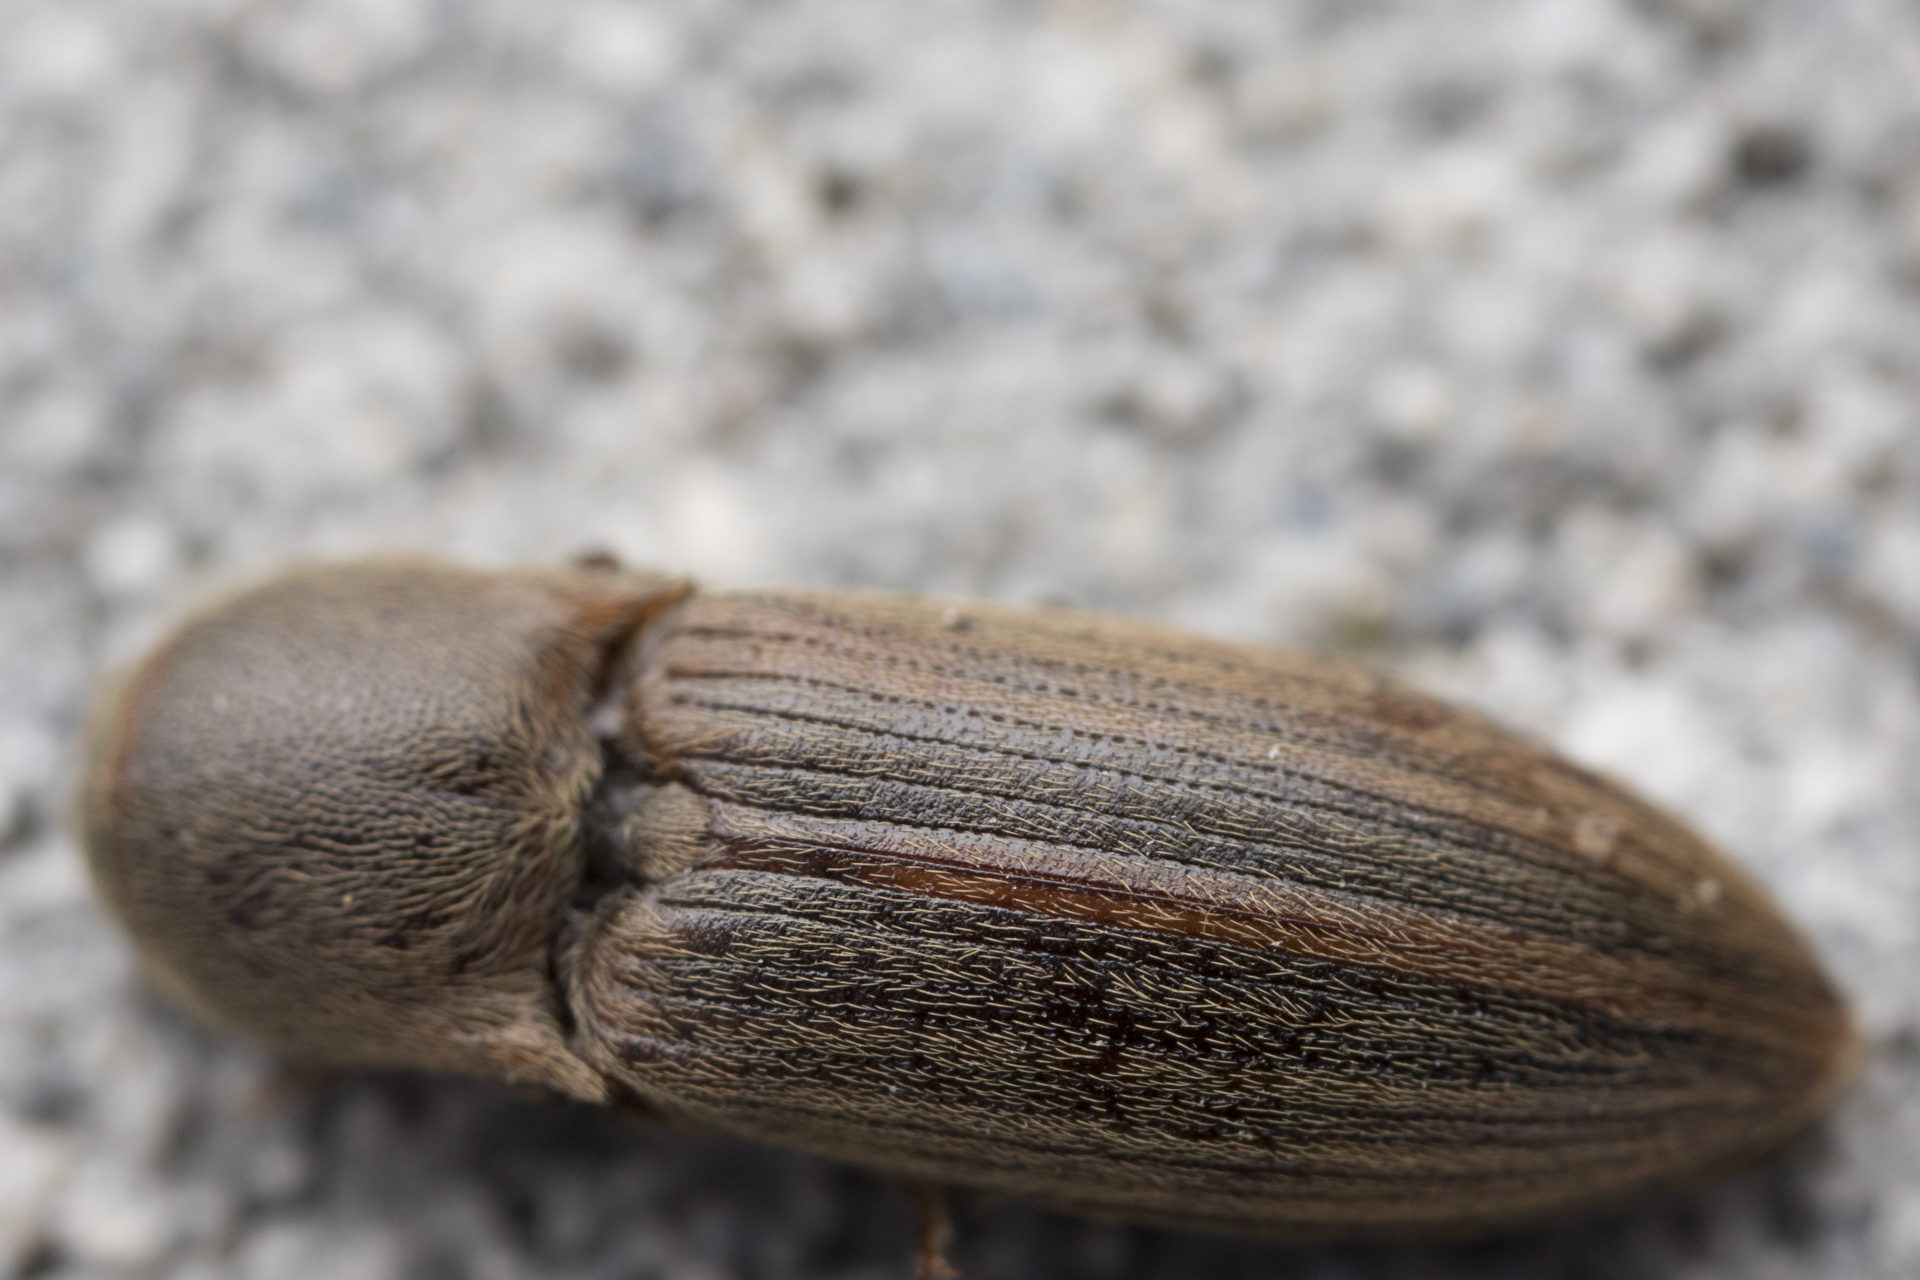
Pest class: clickbeetles_wireworms